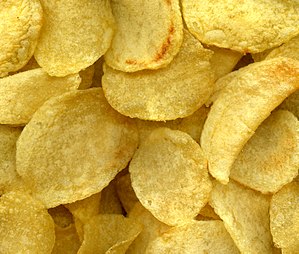
Chips
chips
Chips er tørrede eller ovnbagte snacks der som regel laves af kartofler eller majs, men som også kan være fremstillet af andre råvarer som f.eks. æbler. De kan spises med dip, en blanding af cremefraiche og forskellige krydderier, f.eks. dild. Der findes mange varianter, bl.a. sour cream and onion, husholdningssalt og barbecue.